Vacqueyras AOC

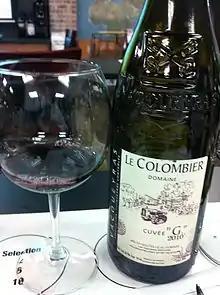
A Vacqueyras from the southern Rhone

The bulk (97%) of the wine is red. The red wine can be much like the wines from Gigondas and at their best, the wines of Vacqueyras can match those of their northern sibling. Vacqueyras wines have been called "poor man's Châteauneuf-du-Pape".